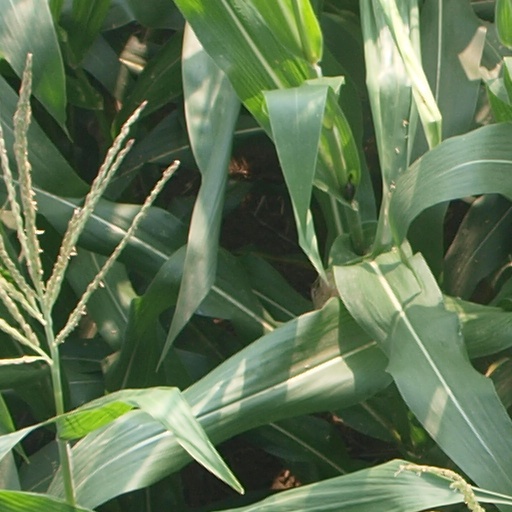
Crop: maize; corn